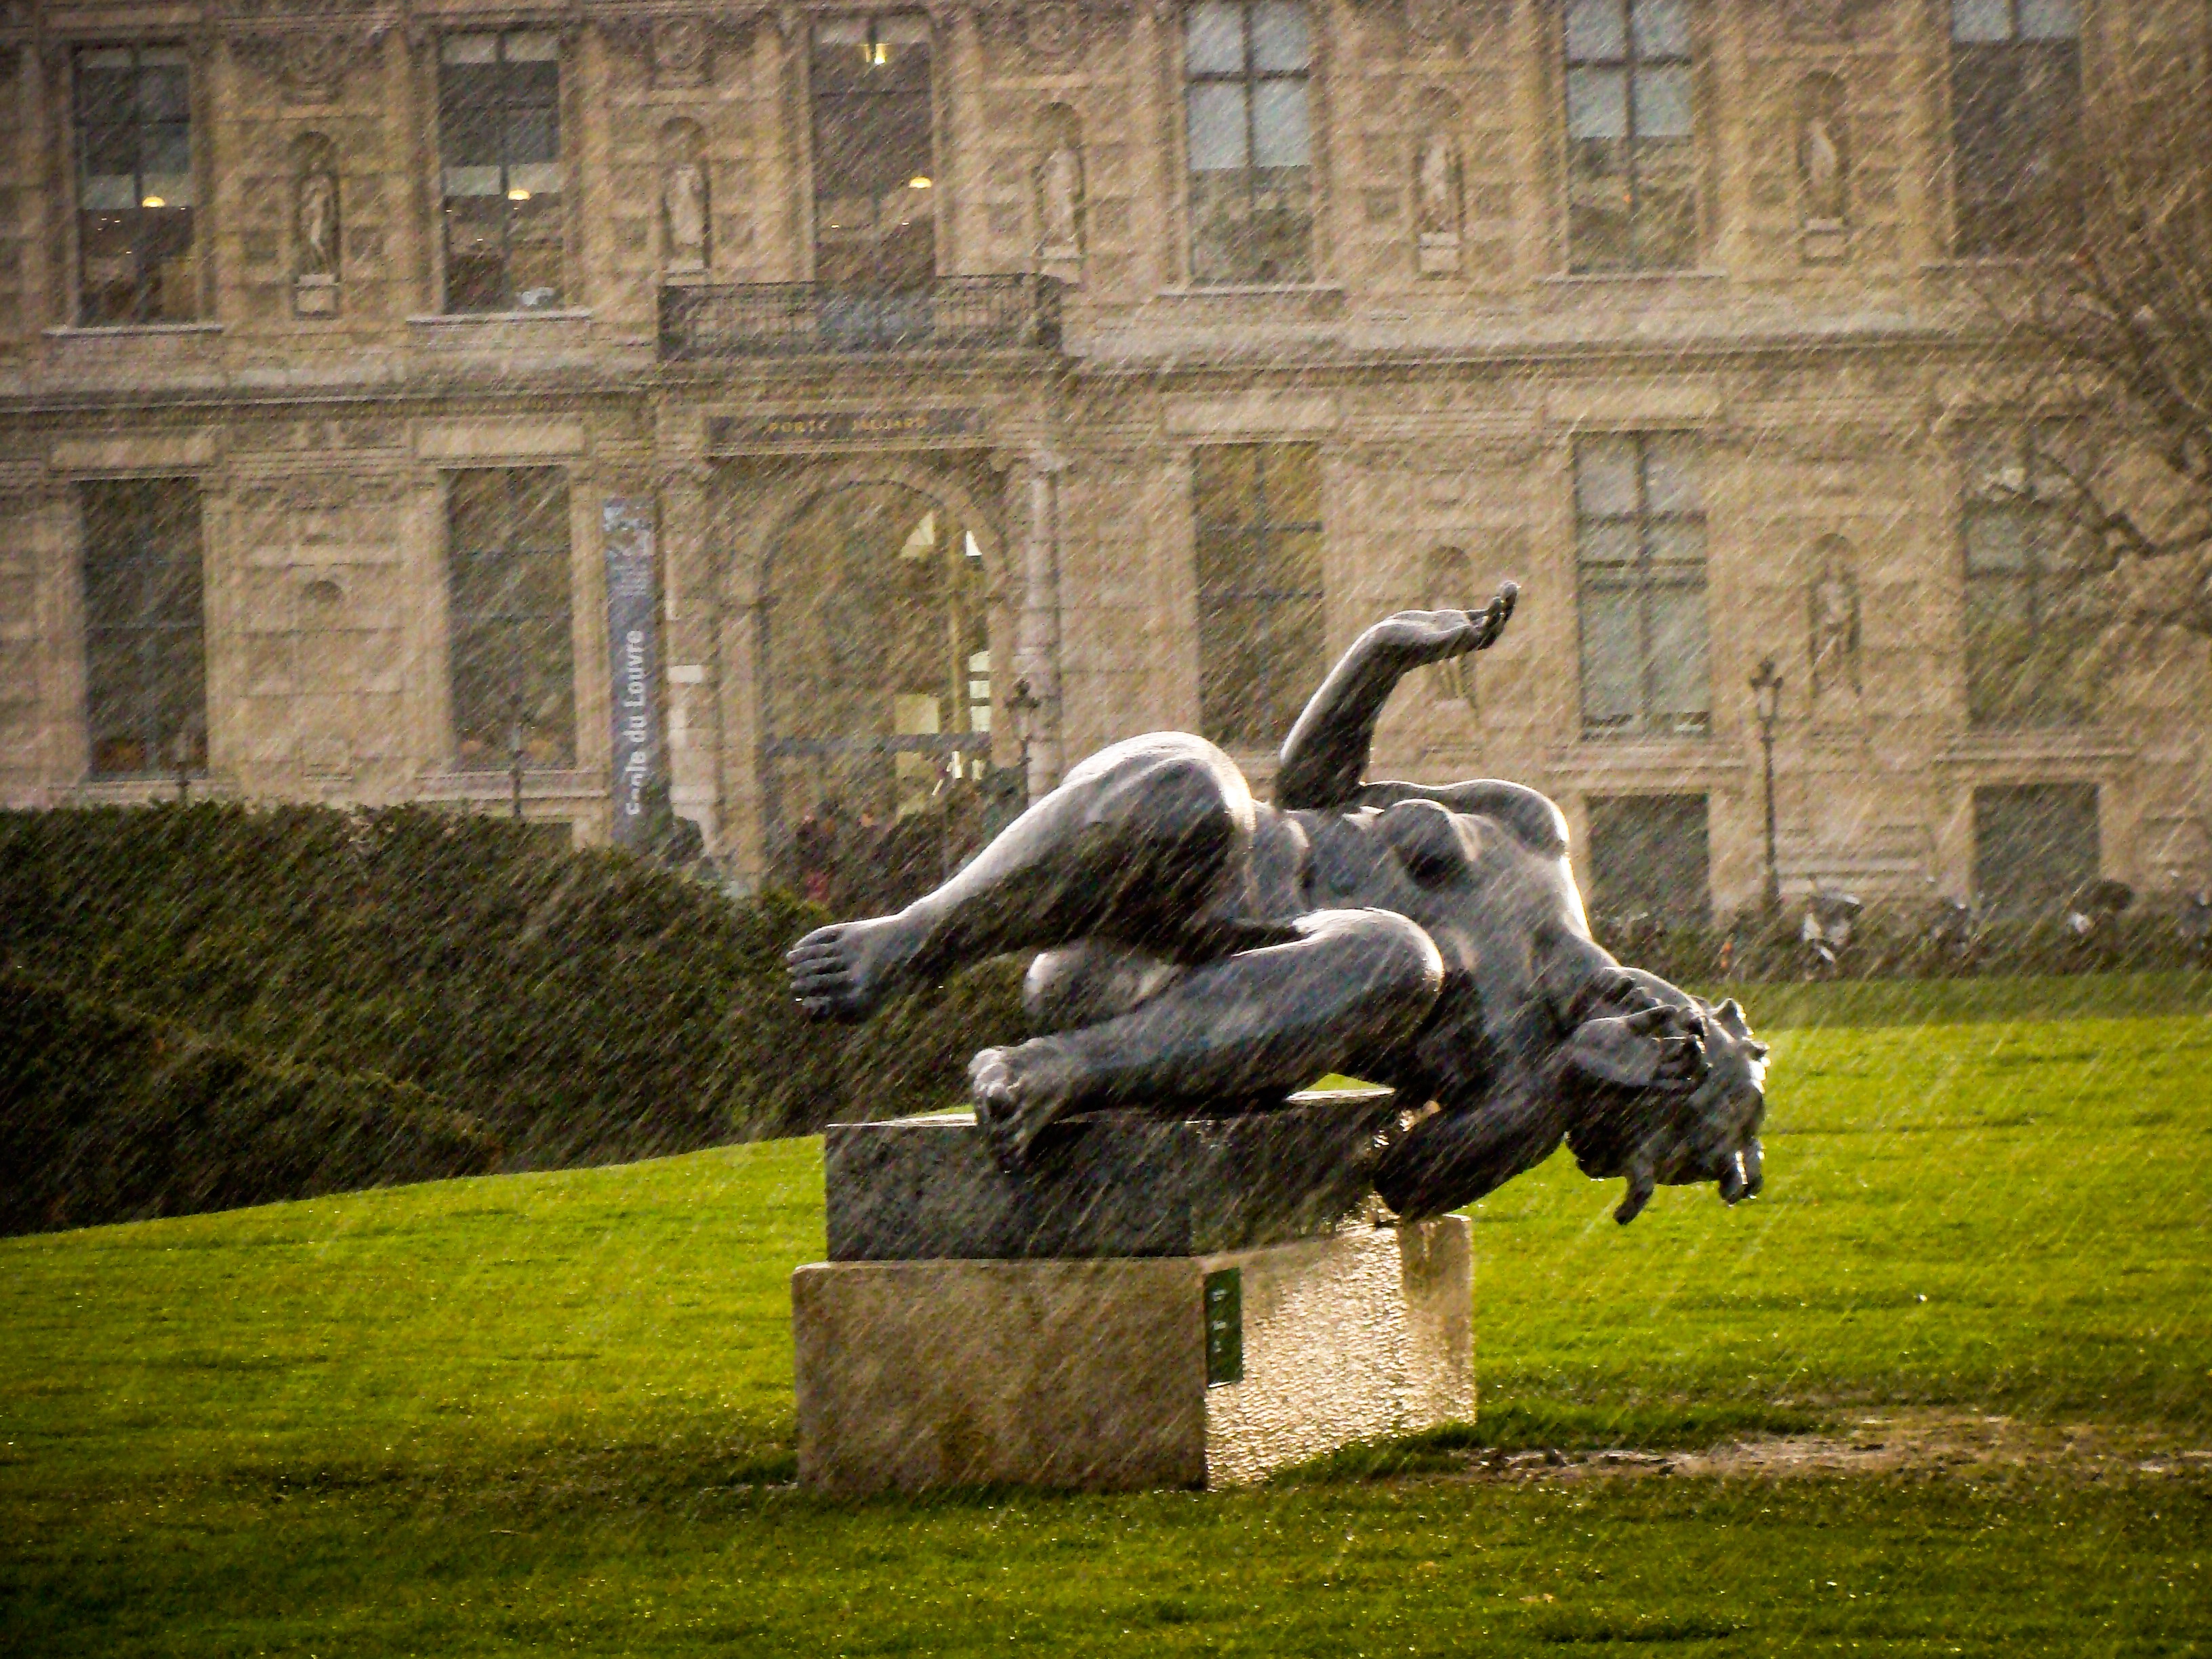
architecture, woman, rain, city, paris, urban, monument, tourist, travel, france, europe, statue, high, louvre, park, rest, garden, tourism, lifestyle, height, sculpture, capital, outside, art, french, buildings, public, fountain, european, famous, heritage, middle, bronze statue, parisien, jardin des tuileries